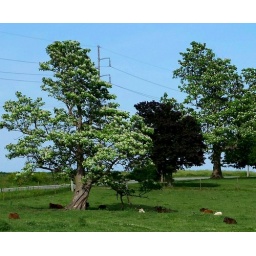
cows under the twisted tree